Brad Scott (runner)

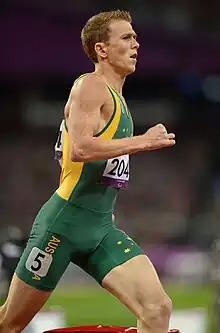
Scott at the 2012 London Paralympics

In 2011, he received a sport achievement award from the Australian Institute of Sport and was training at the AIS in preparation for the 2012 Summer Paralympics.